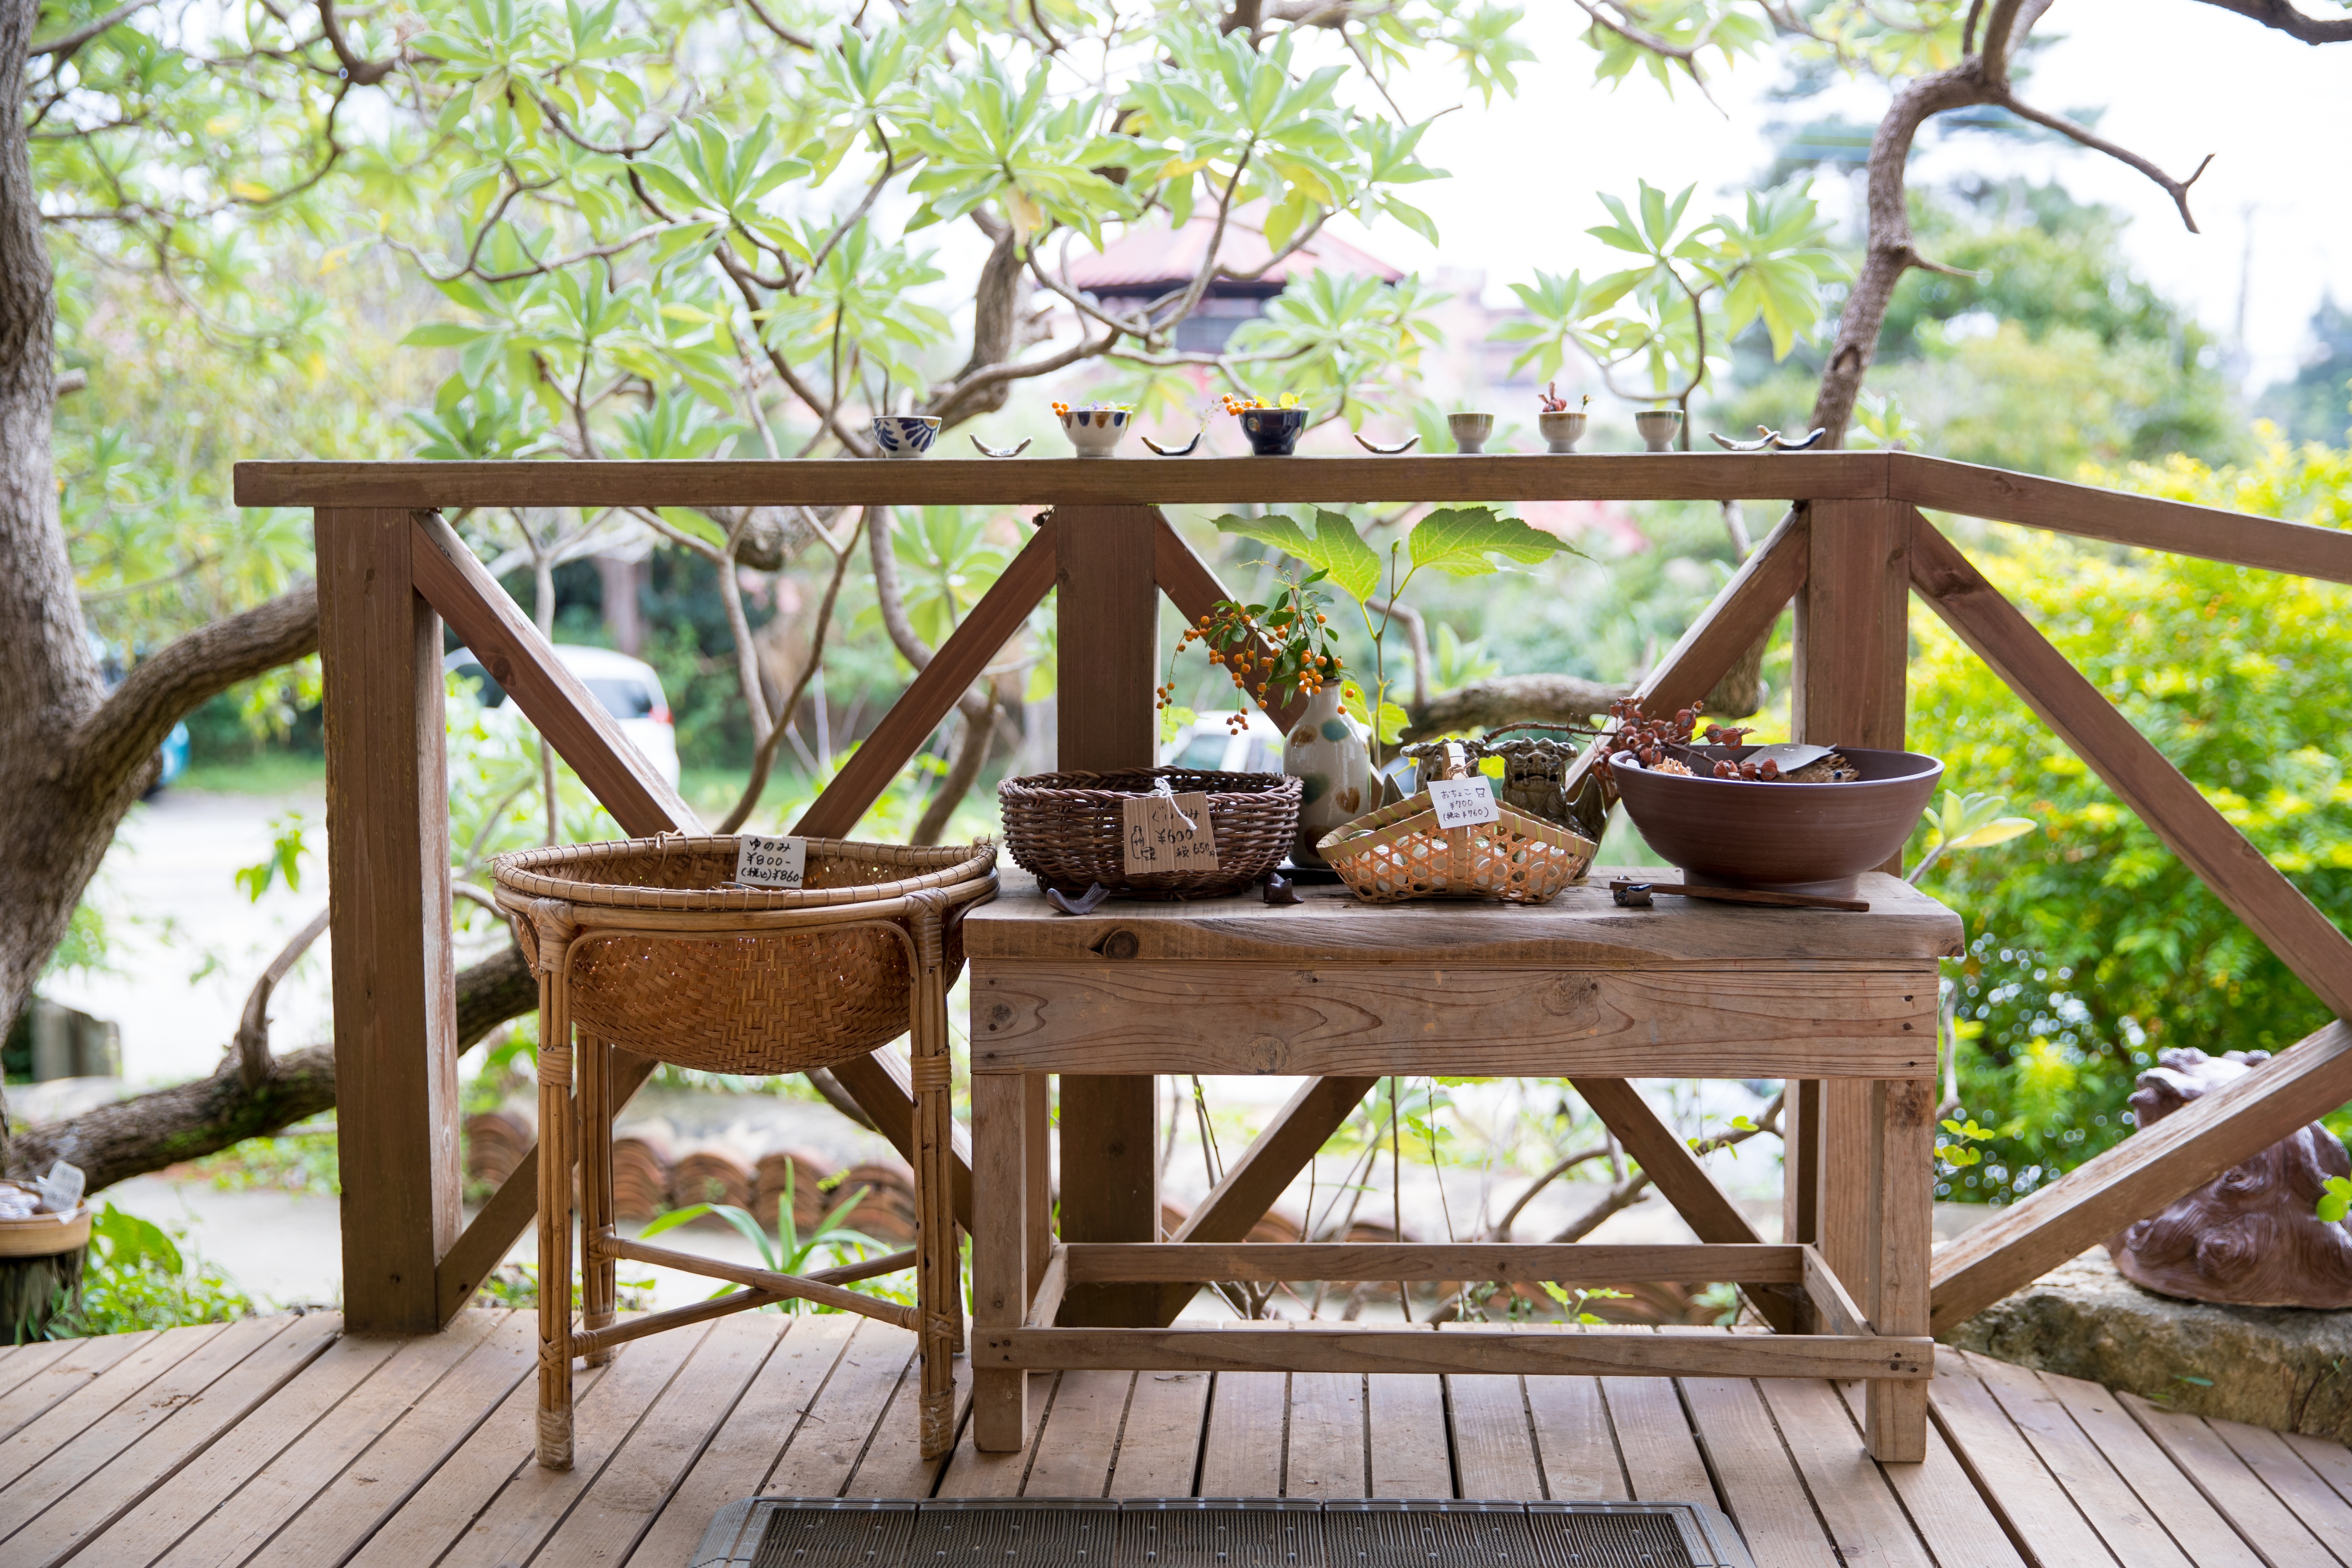
table, wood, cottage, backyard, furniture, outdoor structure